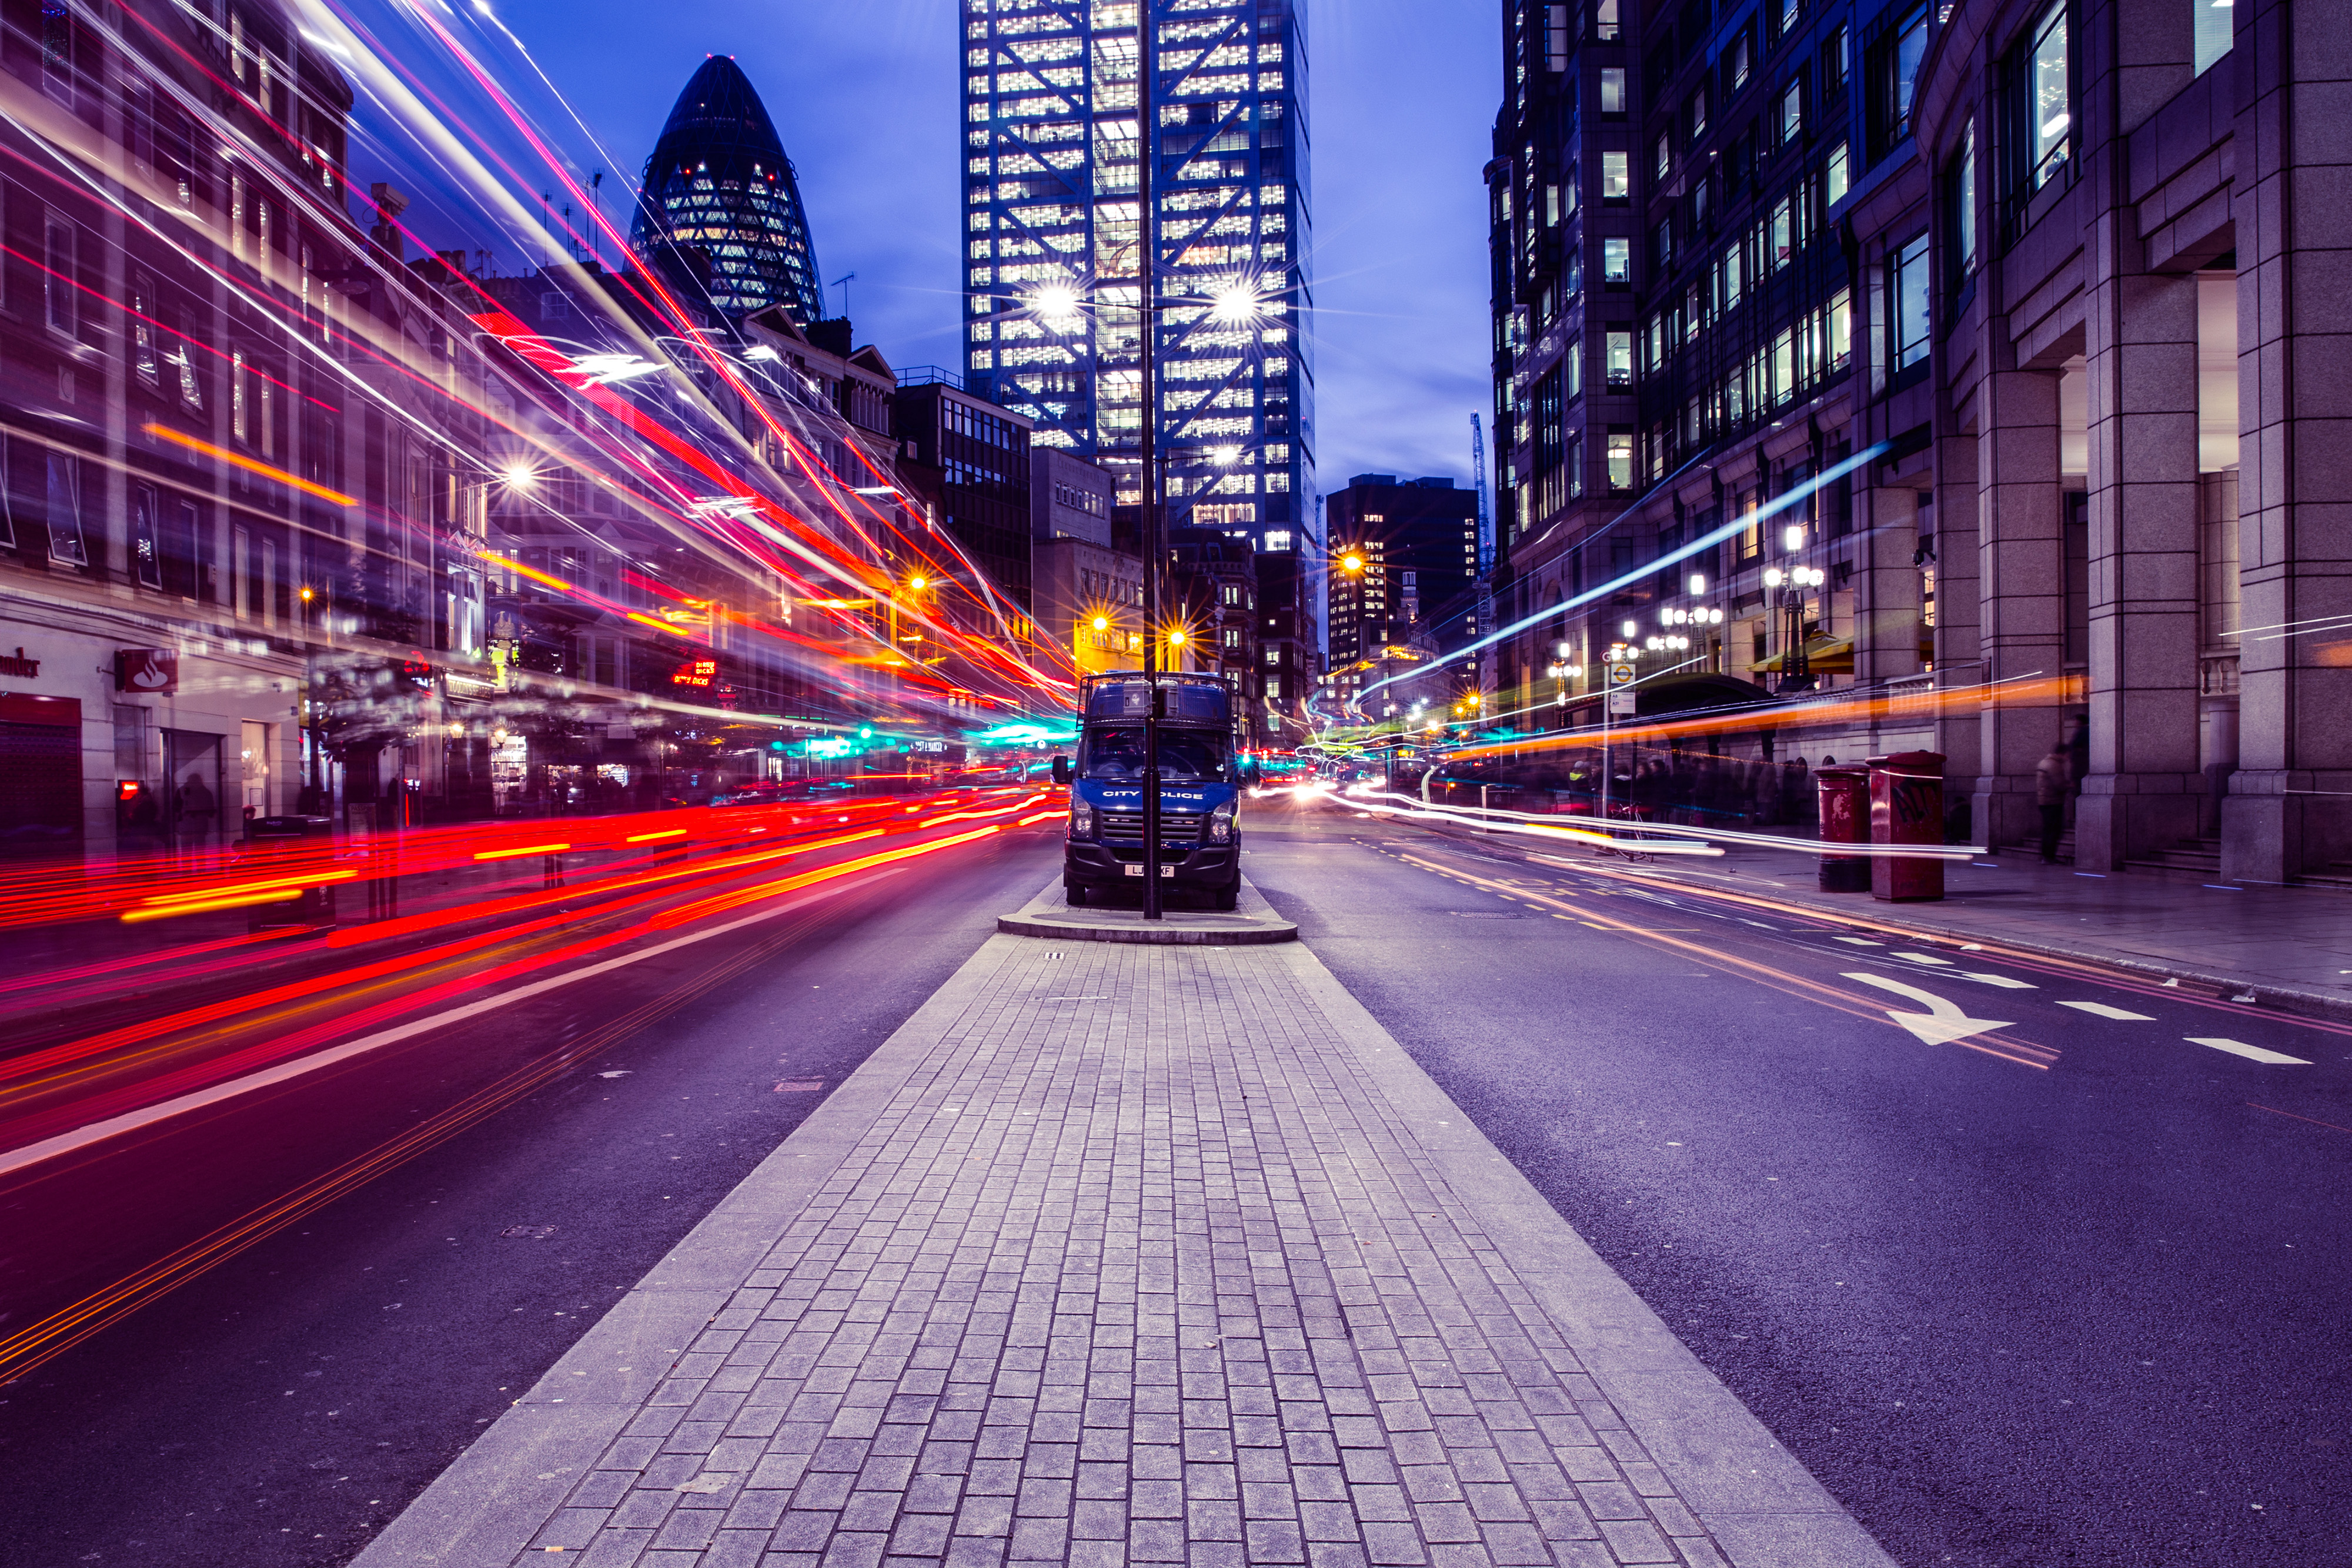
urban area, landmark, metropolitan area, blue, sky, city, light, metropolis, architecture, transport, purple, human settlement, night, street, line, mode of transport, lane, thoroughfare, road, infrastructure, downtown, skyscraper, cityscape, asphalt, road surface, building, vehicle, evening, reflection, symmetry, Colorfulness, nonbuilding structure, traffic, magenta, car